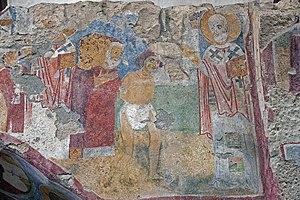
L'église Saint-Nicolas de Myre est une ancienne église byzantine grecque située dans l'actuelle ville de Demre, dans la province d'Antalya en Turquie. Construite au VIᵉ siècle, elle est affectée au culte jusqu'à la fuite de la population grecque lors de la Grande Catastrophe de 1923. Elle a peut-être été le lieu d'inhumation de saint Nicolas de Myre, évêque grec de Myre au IVᵉ siècle et importante figure religieuse pour les chrétiens orthodoxes et catholiques. L'église est inscrite sur la liste indicative du patrimoine mondial de Turquie.